Ana Álvarez

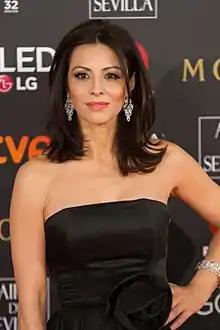
At the 32nd Goya Awards in 2018

Ana Teresa Álvarez Páez was born in Jerez de la Frontera, province of Cádiz, on November 19, 1969. She moved to Madrid when she was about 13 years old, and then moved to Japan at age 17 to work as a model.